Slatina, Sofia

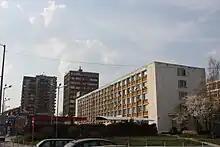
The building of the metropolitan municipality of Slatina

There are 9 schools, 8 kindergartens and 6 chitalishta in Slatina. There are also three Institutes for Higher Education. The State School for Dance Art is located there as well. There are two churches: "Sv. Troitsa" (Holy Trinity) and "Sveti Duh" (Holy Spirit). There is a chapel "Sv. Mina".